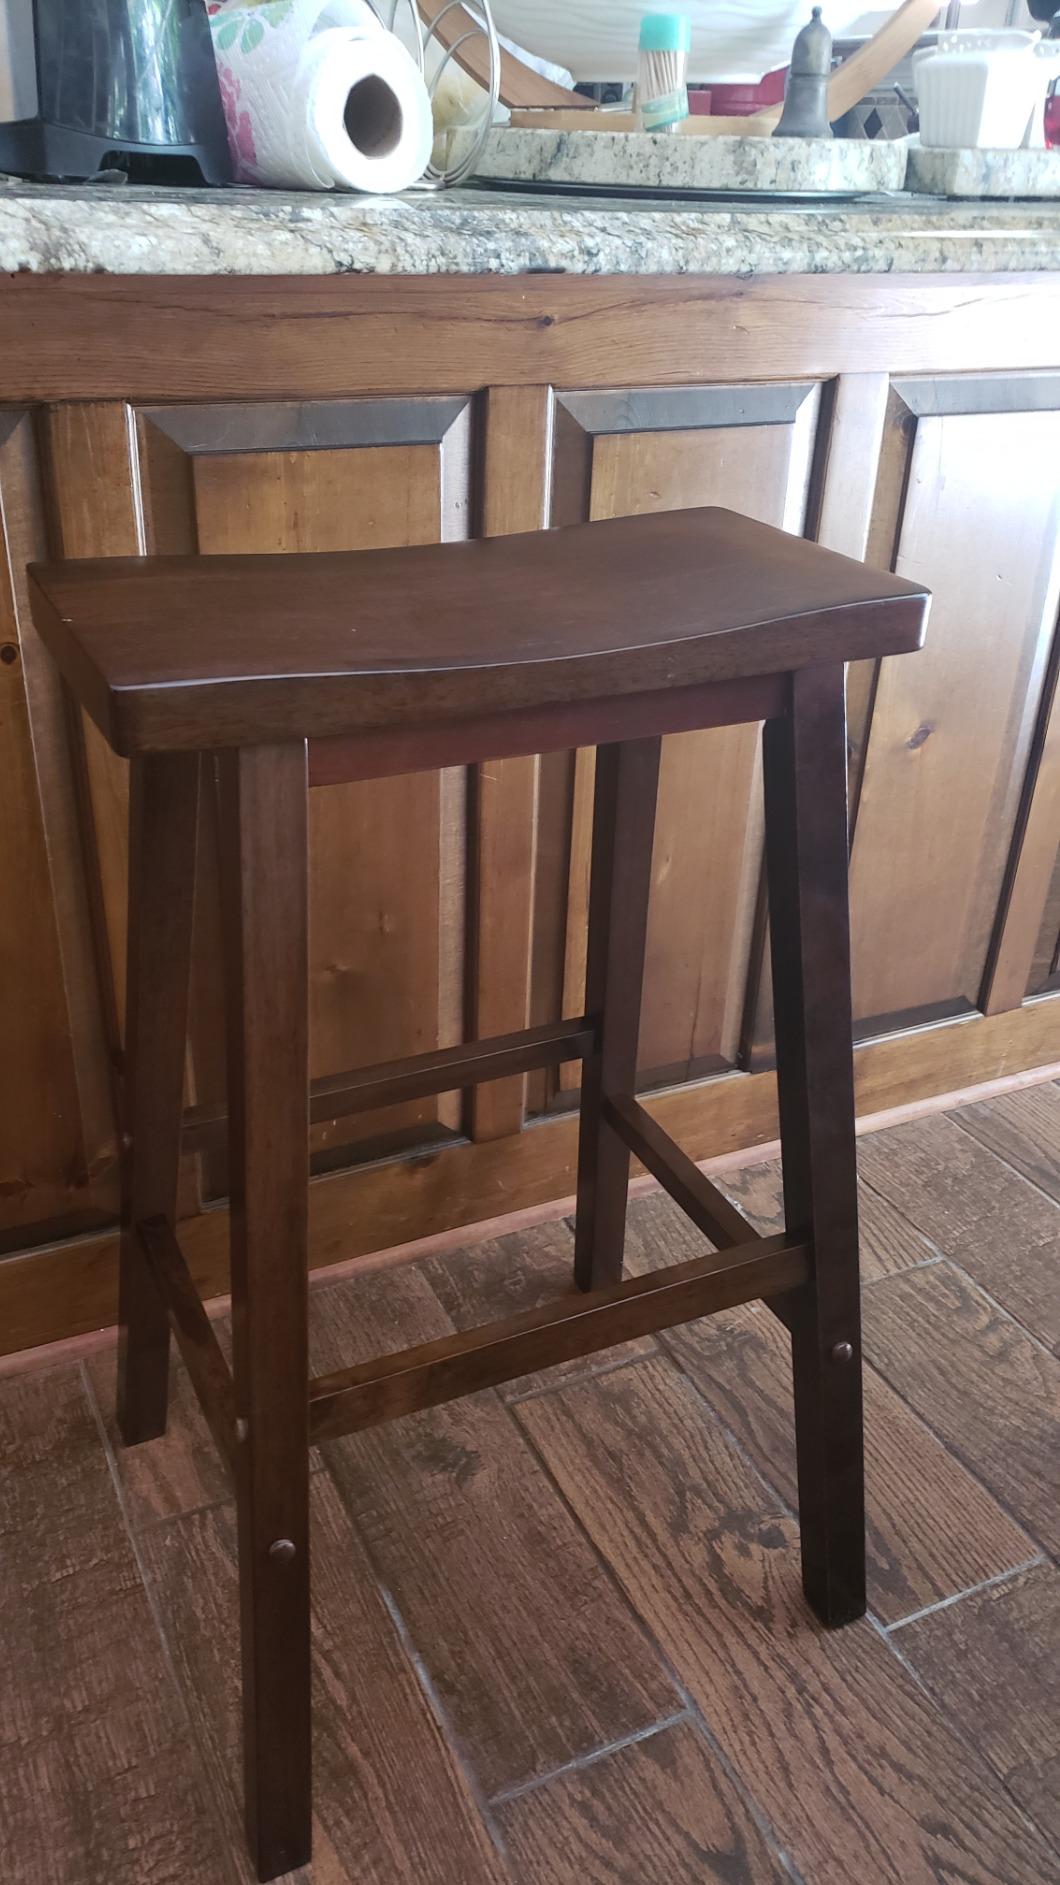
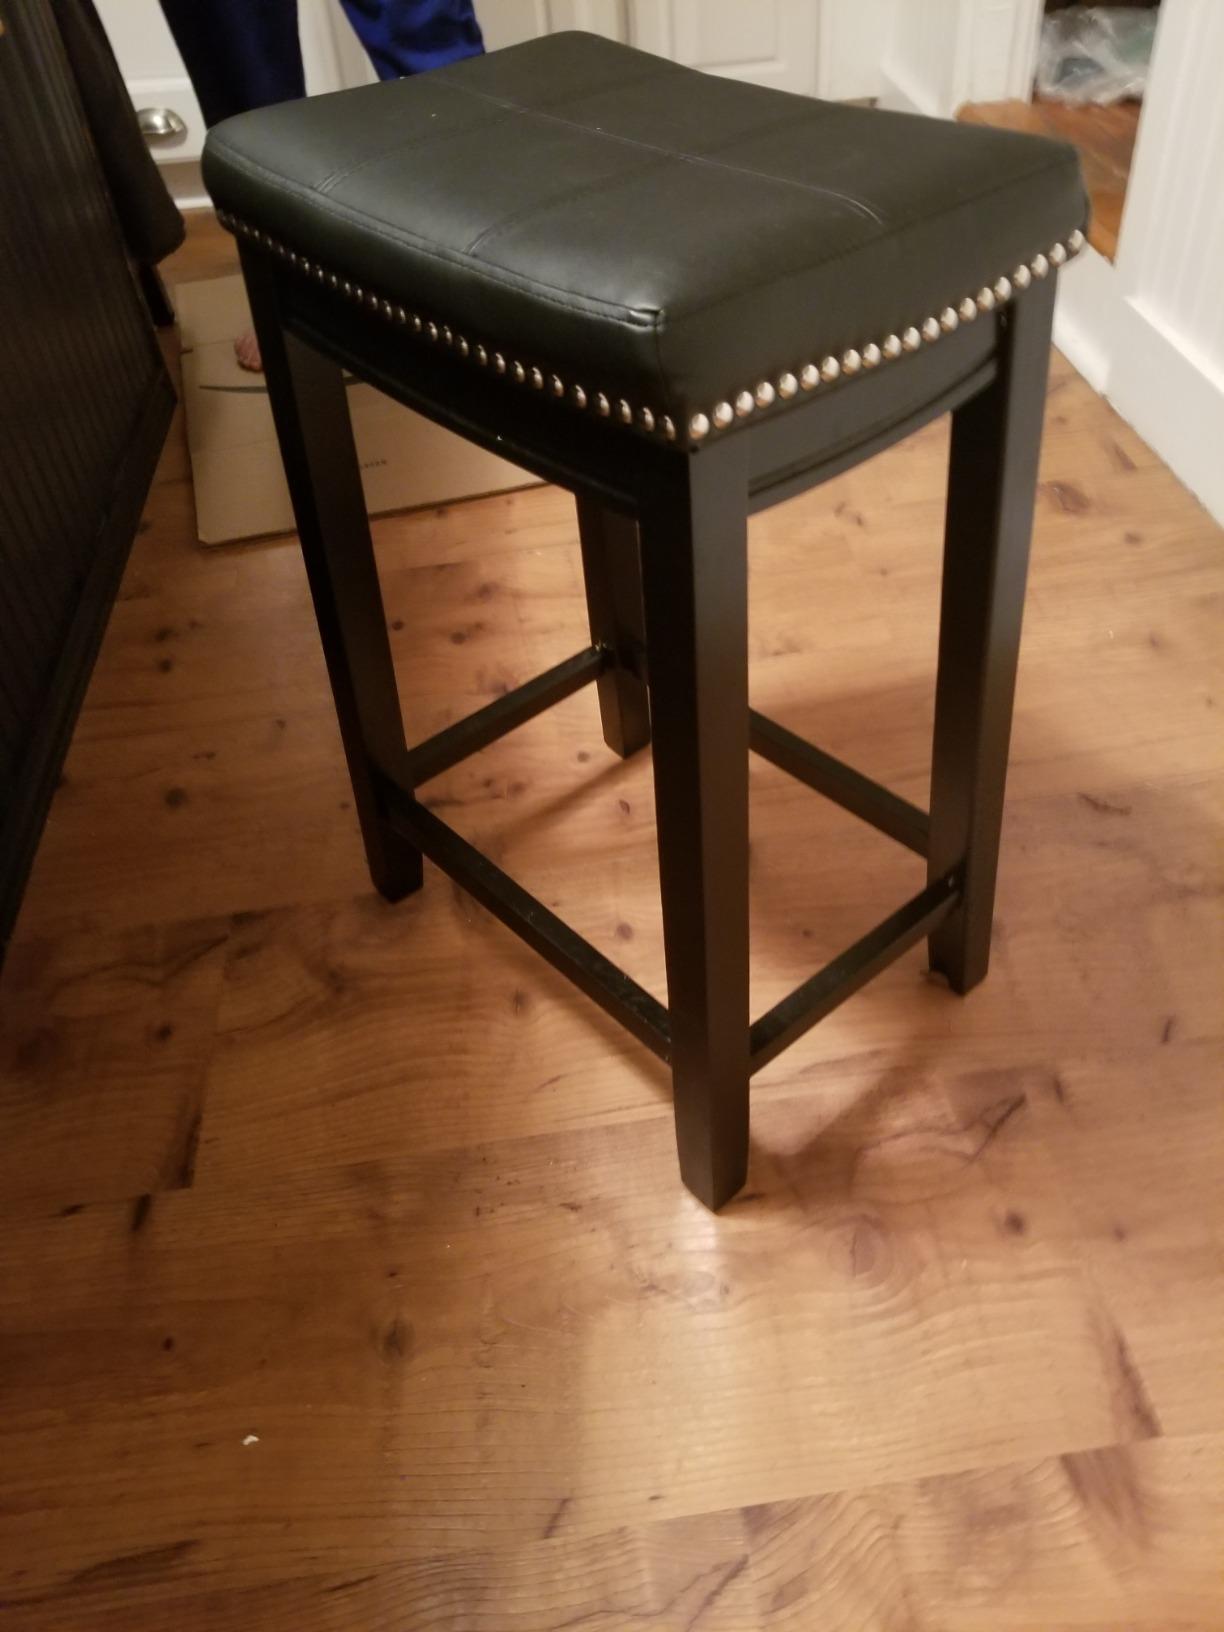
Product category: stool
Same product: no